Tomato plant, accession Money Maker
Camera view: bottom (45 deg); turntable rotation: 330 degrees
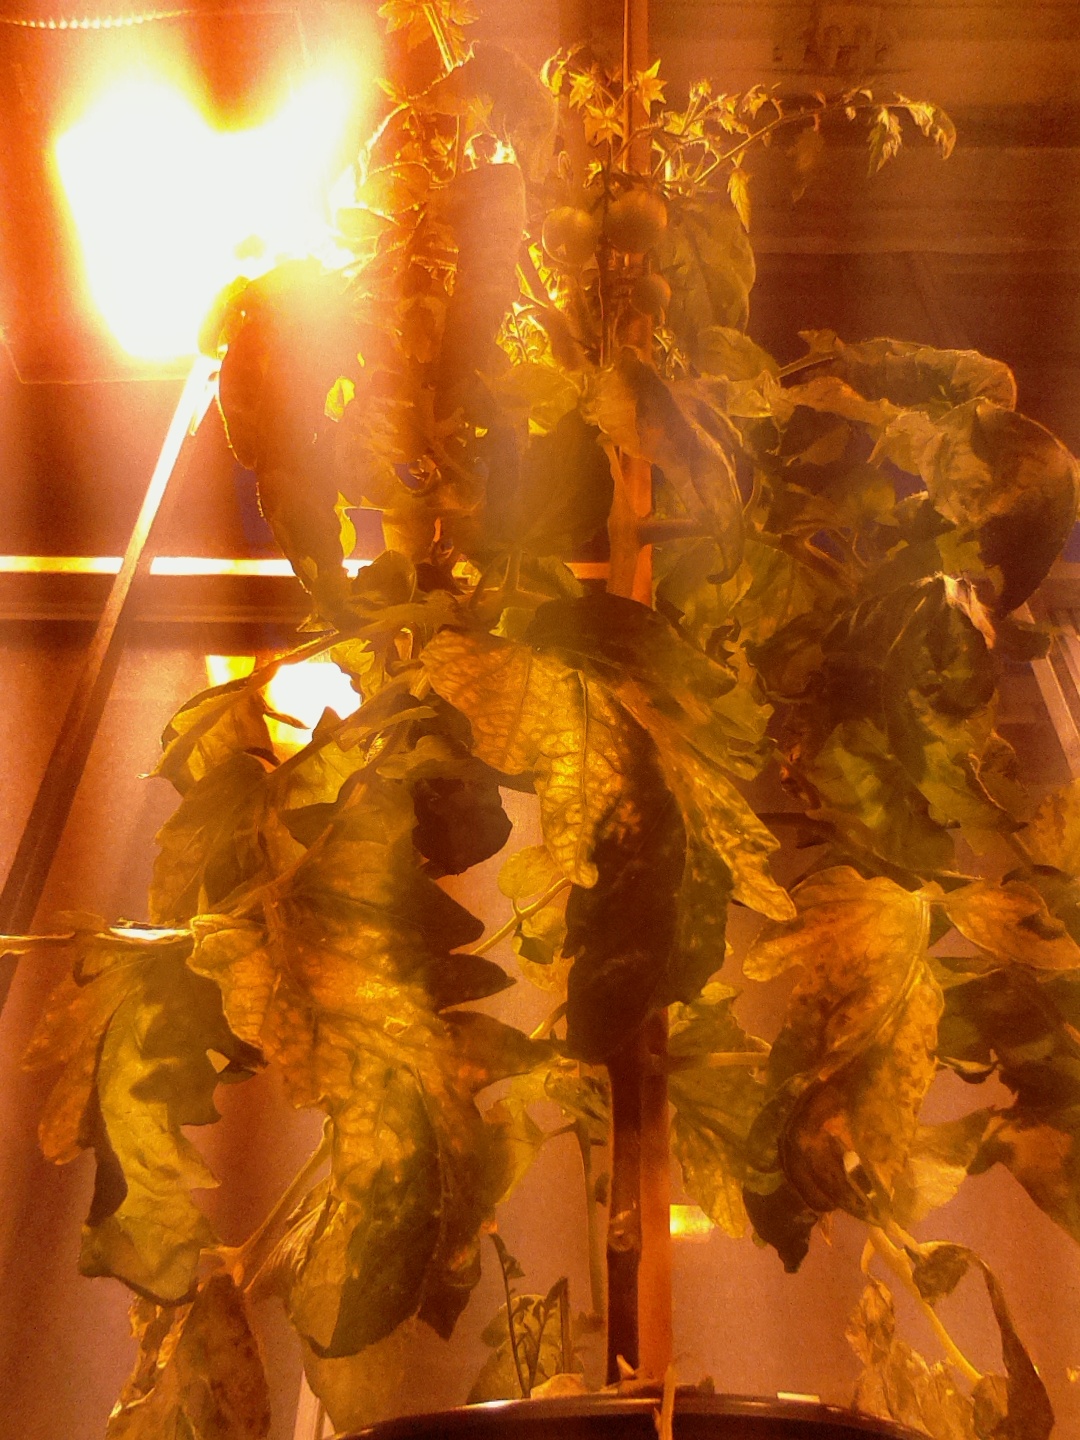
BBCH growth stage 72: 20%-30% of final fruit size